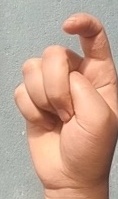
ASL sign: X